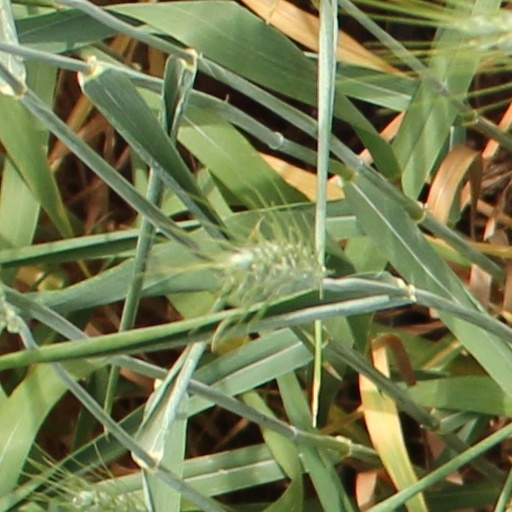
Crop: wheat